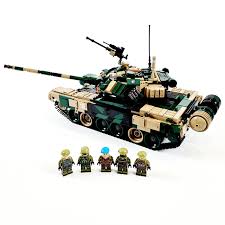
Label: Tank